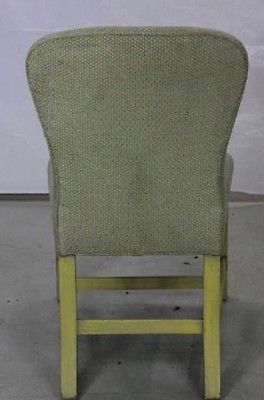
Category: chair